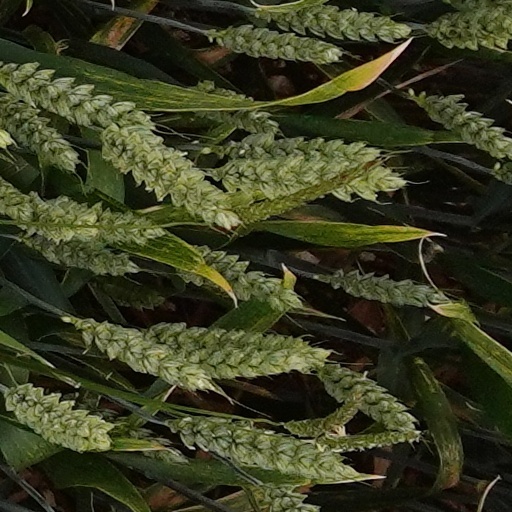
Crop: wheat